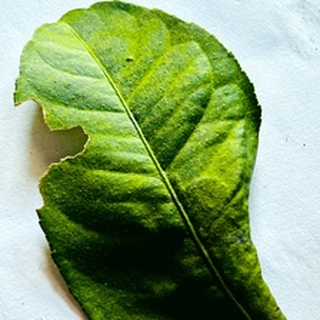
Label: lemon_deficiency